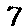
Label: 7